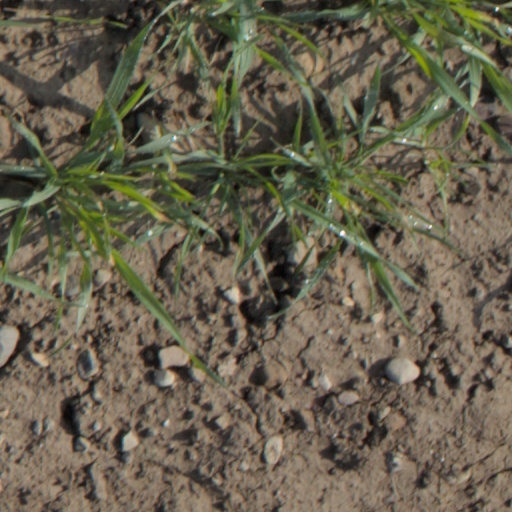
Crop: wheat